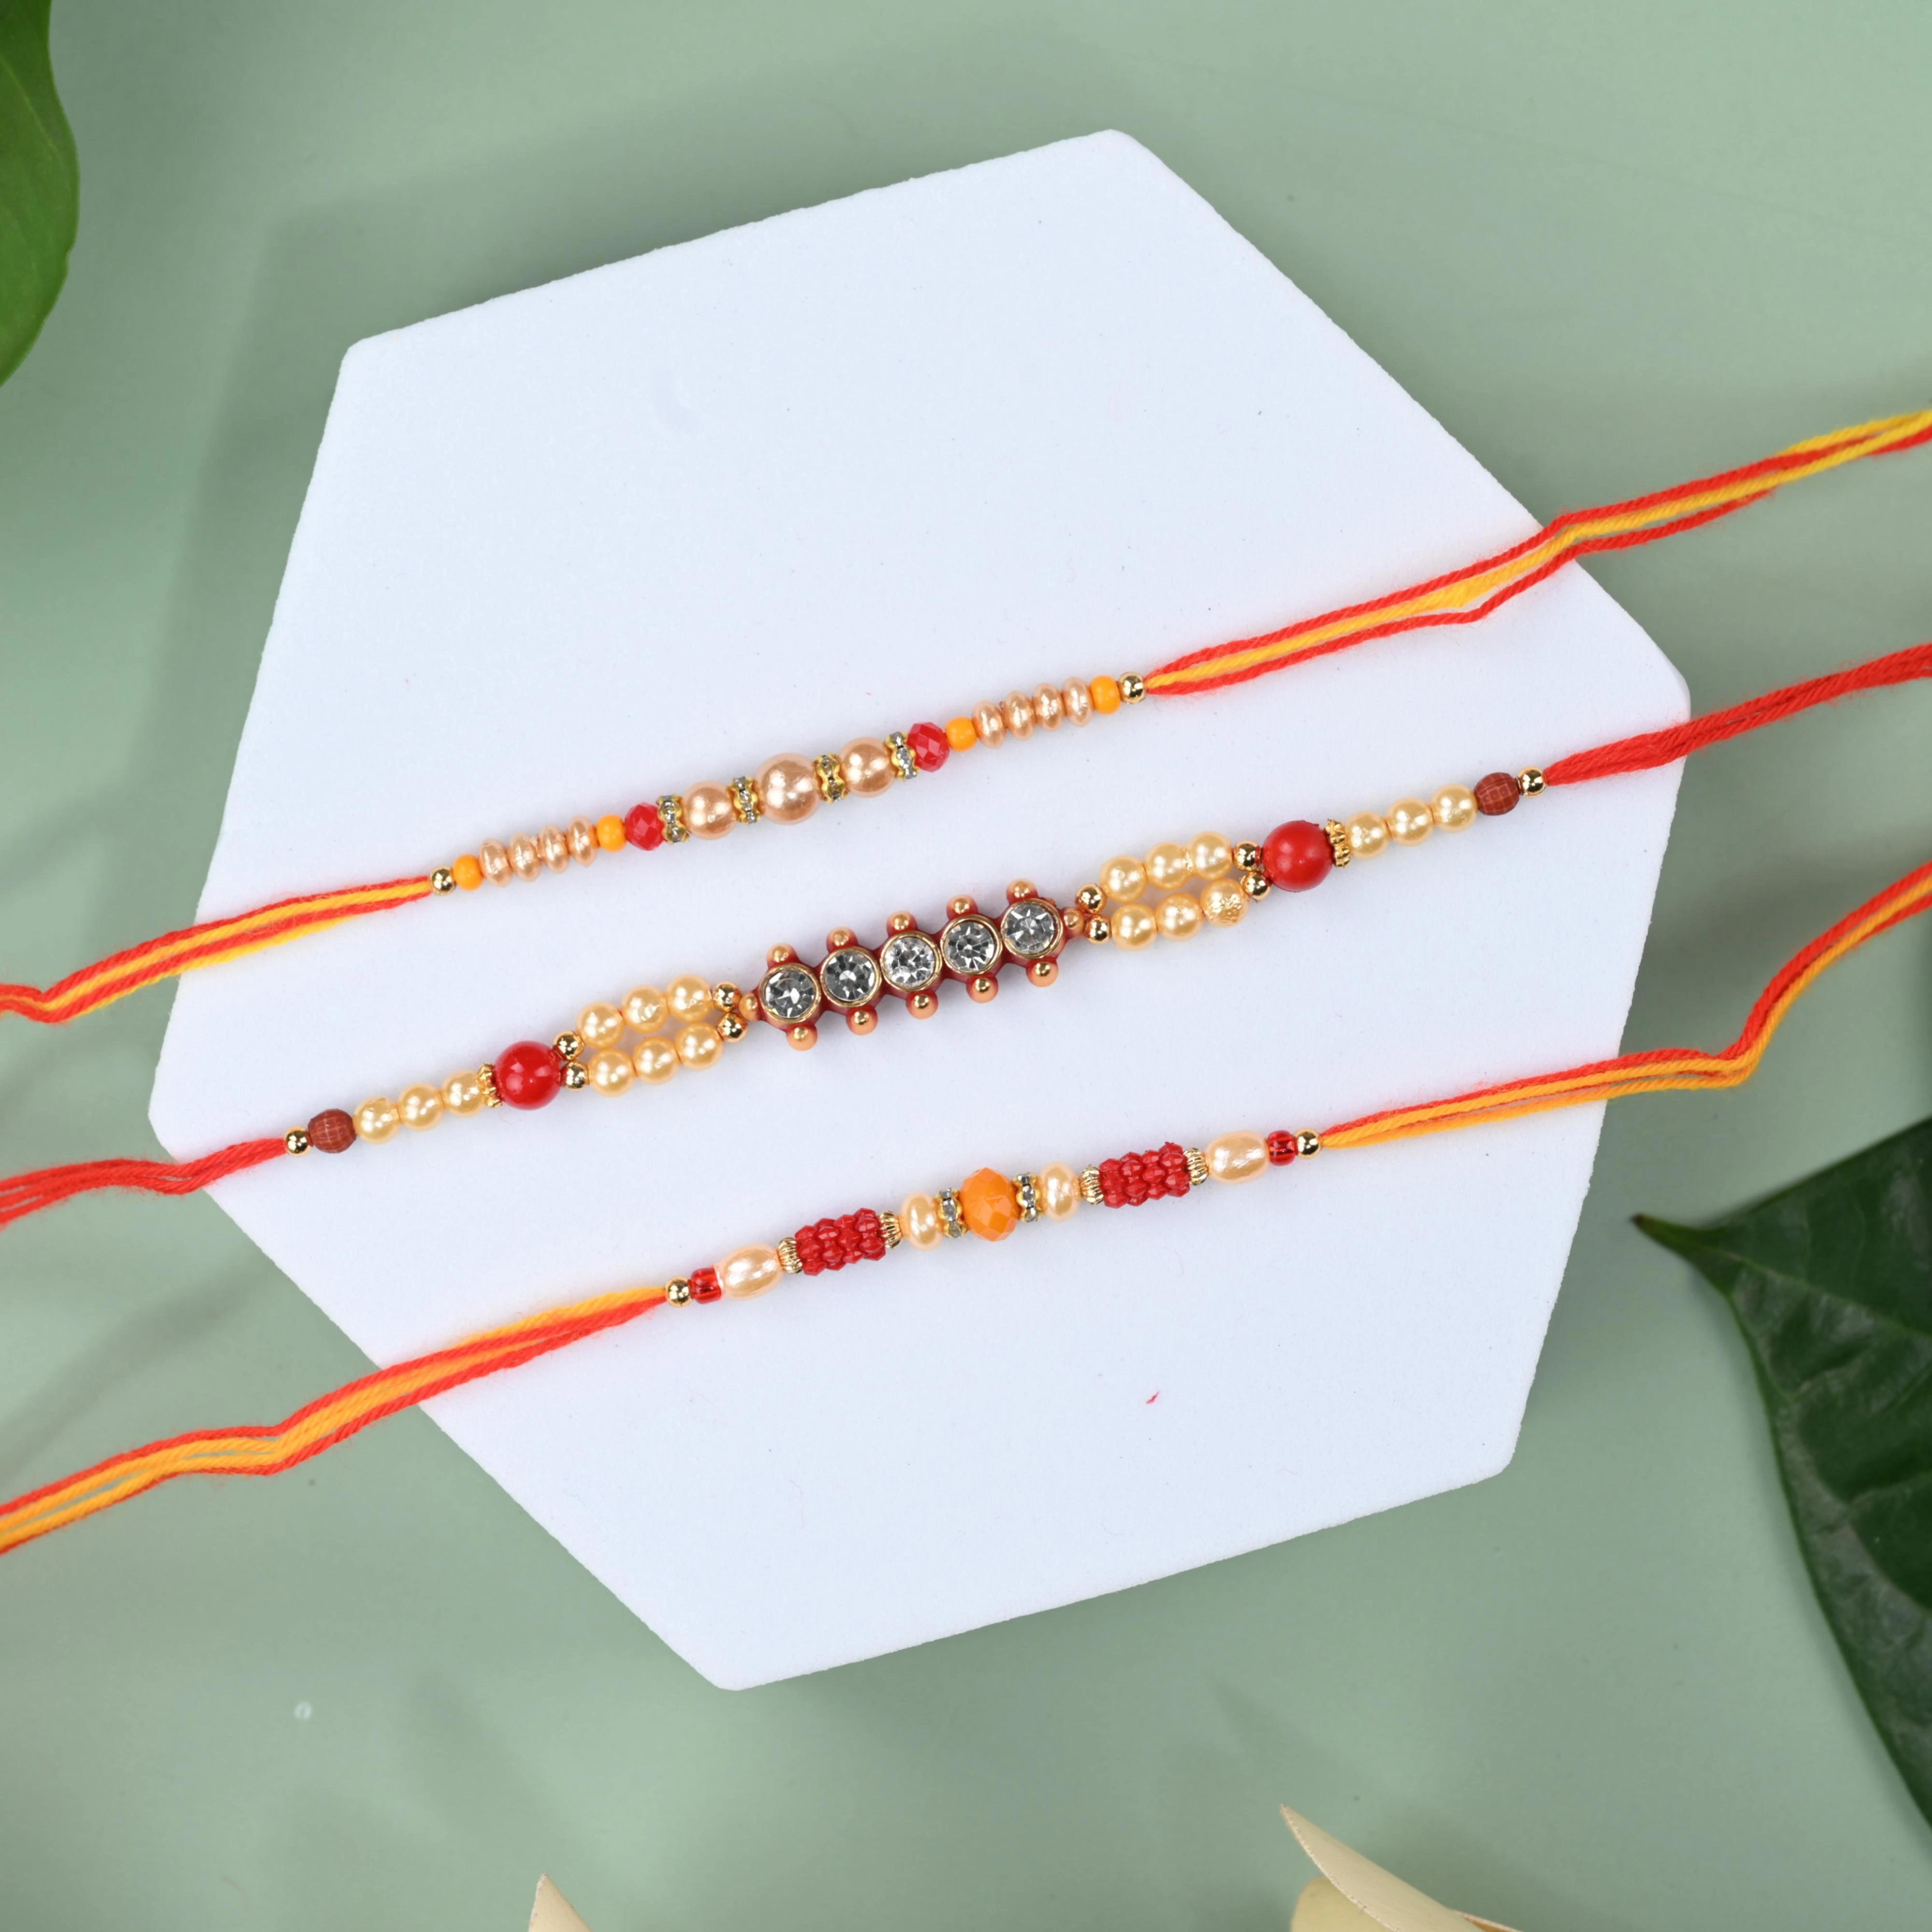
The Stone Aisle Traditional Rudraksh and Dori Set of 3 Rakhi Set for Raksha Bandhan - Premium and Stylish Design
Type: Rakhis
Brand: The Stone Aisle
Price: Rs. 149
Celebrate the sacred festival of Raksha Bandhan with this traditional Rudraksh and Dori Combo Rakhi Set. Designed with a blend of spiritual significance and stylish aesthetics, this set features the holy Rudraksh beads paired with traditional dori thread. The Rudraksh beads are known for their spiritual protection, while the dori thread adds a touch of tradition and elegance. Crafted with high-quality materials, including durable dori thread and authentic Rudraksh beads, these rakhis ensure comfort and longevity. The adjustable threads guarantee a perfect fit for wrists of all sizes, making them both practical and stylish.Celebrate the sacred festival of Raksha Bandhan with this traditional Rudraksh and Dori Combo Rakhi Set. Designed with a blend of spiritual significance and stylish aesthetics, this set features the holy Rudraksh beads paired with traditional dori thread. The Rudraksh beads are known for their spiritual protection, while the dori thread adds a touch of tradition and elegance. Crafted with high-quality materials, including durable dori thread and authentic Rudraksh beads, these rakhis ensure comfort and longevity. The adjustable threads guarantee a perfect fit for wrists of all sizes, making them both practical and stylish.Celebrate the sacred festival of Raksha Bandhan with this traditional Rudraksh and Dori Combo Rakhi Set. Designed with a blend of spiritual significance and stylish aesthetics, this set features the holy Rudraksh beads paired with traditional dori thread. The Rudraksh beads are known for their spiritual protection, while the dori thread adds a touch of tradition and elegance. Crafted with high-quality materials, including durable dori thread and authentic Rudraksh beads, these rakhis ensure comfort and longevity. The adjustable threads guarantee a perfect fit for wrists of all sizes, making them both practical and stylish.Celebrate the sacred festival of Raksha Bandhan with this traditional Rudraksh and Dori Combo Rakhi Set. Designed with a blend of spiritual significance and stylish aesthetics, this set features the holy Rudraksh beads paired with traditional dori thread. The Rudraksh beads are known for their spiritual protection, while the dori thread adds a touch of tradition and elegance. Crafted with high-quality materials, including durable dori thread and authentic Rudraksh beads, these rakhis ensure comfort and longevity. The adjustable threads guarantee a perfect fit for wrists of all sizes, making them both practical and stylish. Celebrate the sacred festival of Raksha Bandhan with this traditional Rudraksh and Dori Combo Rakhi Set. Designed with a blend of spiritual significance and stylish aesthetics, this set features the holy Rudraksh beads paired with traditional dori thread. The Rudraksh beads are known for their spiritual protection, while the dori thread adds a touch of tradition and elegance. Crafted with high-quality materials, including durable dori thread and authentic Rudraksh beads, these rakhis ensure comfort and longevity. The adjustable threads guarantee a perfect fit for wrists of all sizes, making them both practical and stylish.
Features: Sacred Design: Features the holy Rudraksh beads combined with traditional dori thread, symbolizing spiritual protection and brotherly love.,Premium Quality: Made with high-quality Rudraksh beads and durable dori thread, ensuring longevity and comfort for all-day wear.,Perfect for Raksha Bandhan: Celebrate the special bond between brothers and sisters with this thoughtfully designed combo rakhi set, ideal for the auspicious occasion of Raksha Bandhan.,Adjustable Fit: Both rakhis come with adjustable threads, making them suitable for wrists of all sizes.,Gift-Ready Packaging: Comes in elegant packaging, making it a perfect and thoughtful gift for your brother on Raksha Bandhan.